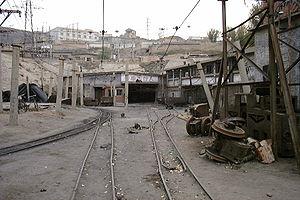
La République populaire de Chine est le plus grand consommateur de charbon au monde, en 2016, avec 3,95 milliards de tonnes de charbon contre, en 2008, 1,31 milliard de tonnes de charbon. Le pays produit, en 2006, 68,7 % de son électricité à partir du charbon. Il possèderait également 13 % des réserves prouvées de charbon. Avec près de 1 000 gigawatts, elle détient près de la moitié des capacités mondiales des centrales à charbon, suivie par les États-Unis et l'Inde. Elle doit accroître les capacités de ses centrales de 30 % au cours de la décennie à venir.